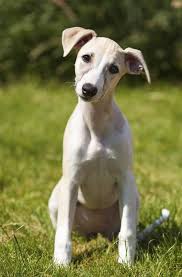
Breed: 234-n000065-whippet